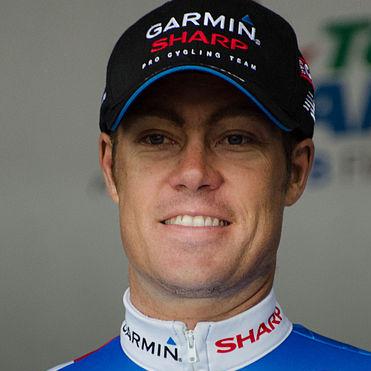
Age: 35